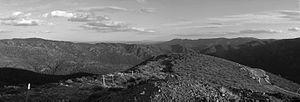
Panorama sur les gorges du Chassezac depuis la route menant à Montselgues
Montselgues est une commune française située dans le département de l'Ardèche, en région Auvergne-Rhône-Alpes.